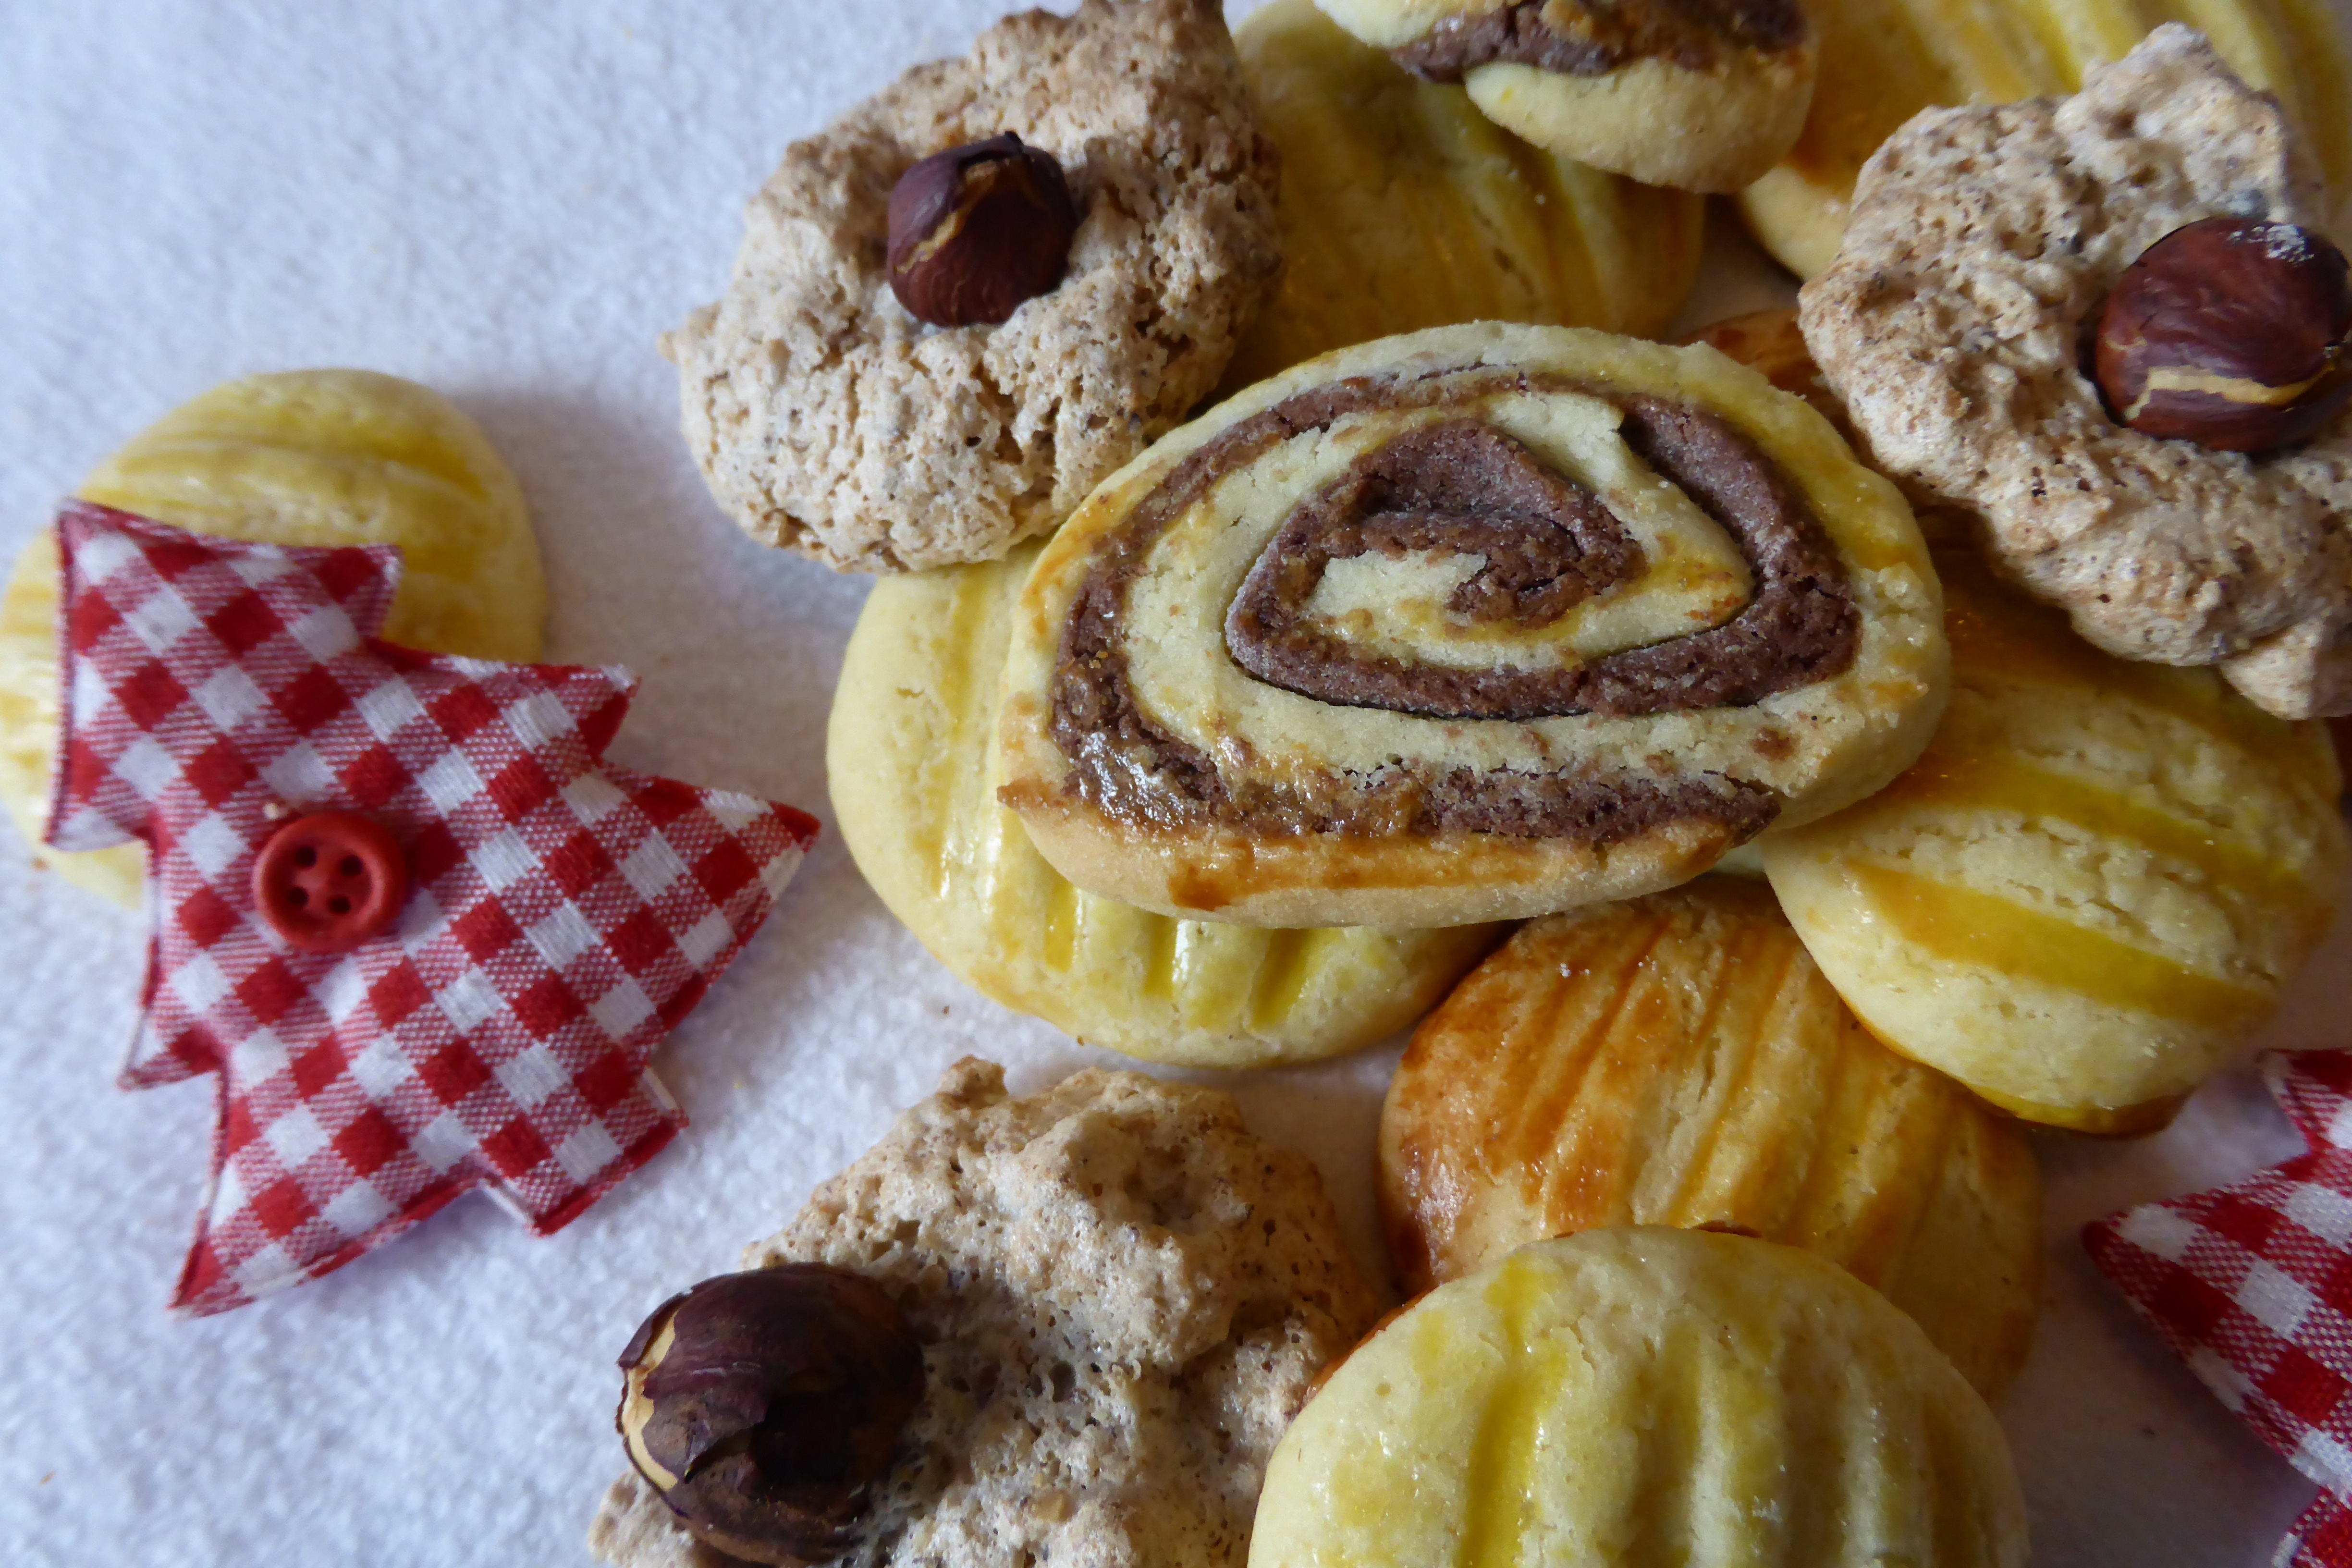
sweet, dish, food, produce, baking, christmas, cookie, dessert, cuisine, delicious, pastry, bakery, christmas tree, advent, bake, christmas cookies, pastries, cookies, sweetness, baked goods, flavor, small cakes, fine pastry, danish pastry, snack food